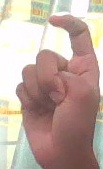
ASL sign: X